George Faulkner

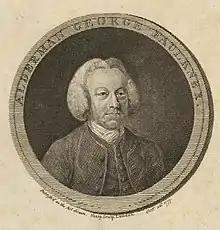
George Faulkner

George Faulkner (c. 1703 – 30 August 1775) was one of the most important Irish publishers and booksellers. He forged a publishing relationship with Jonathan Swift and parlayed that fame into an extensive trade. He was also deeply involved with the argument over copyright infringement and piracy, both creating and fighting "Irish editions".